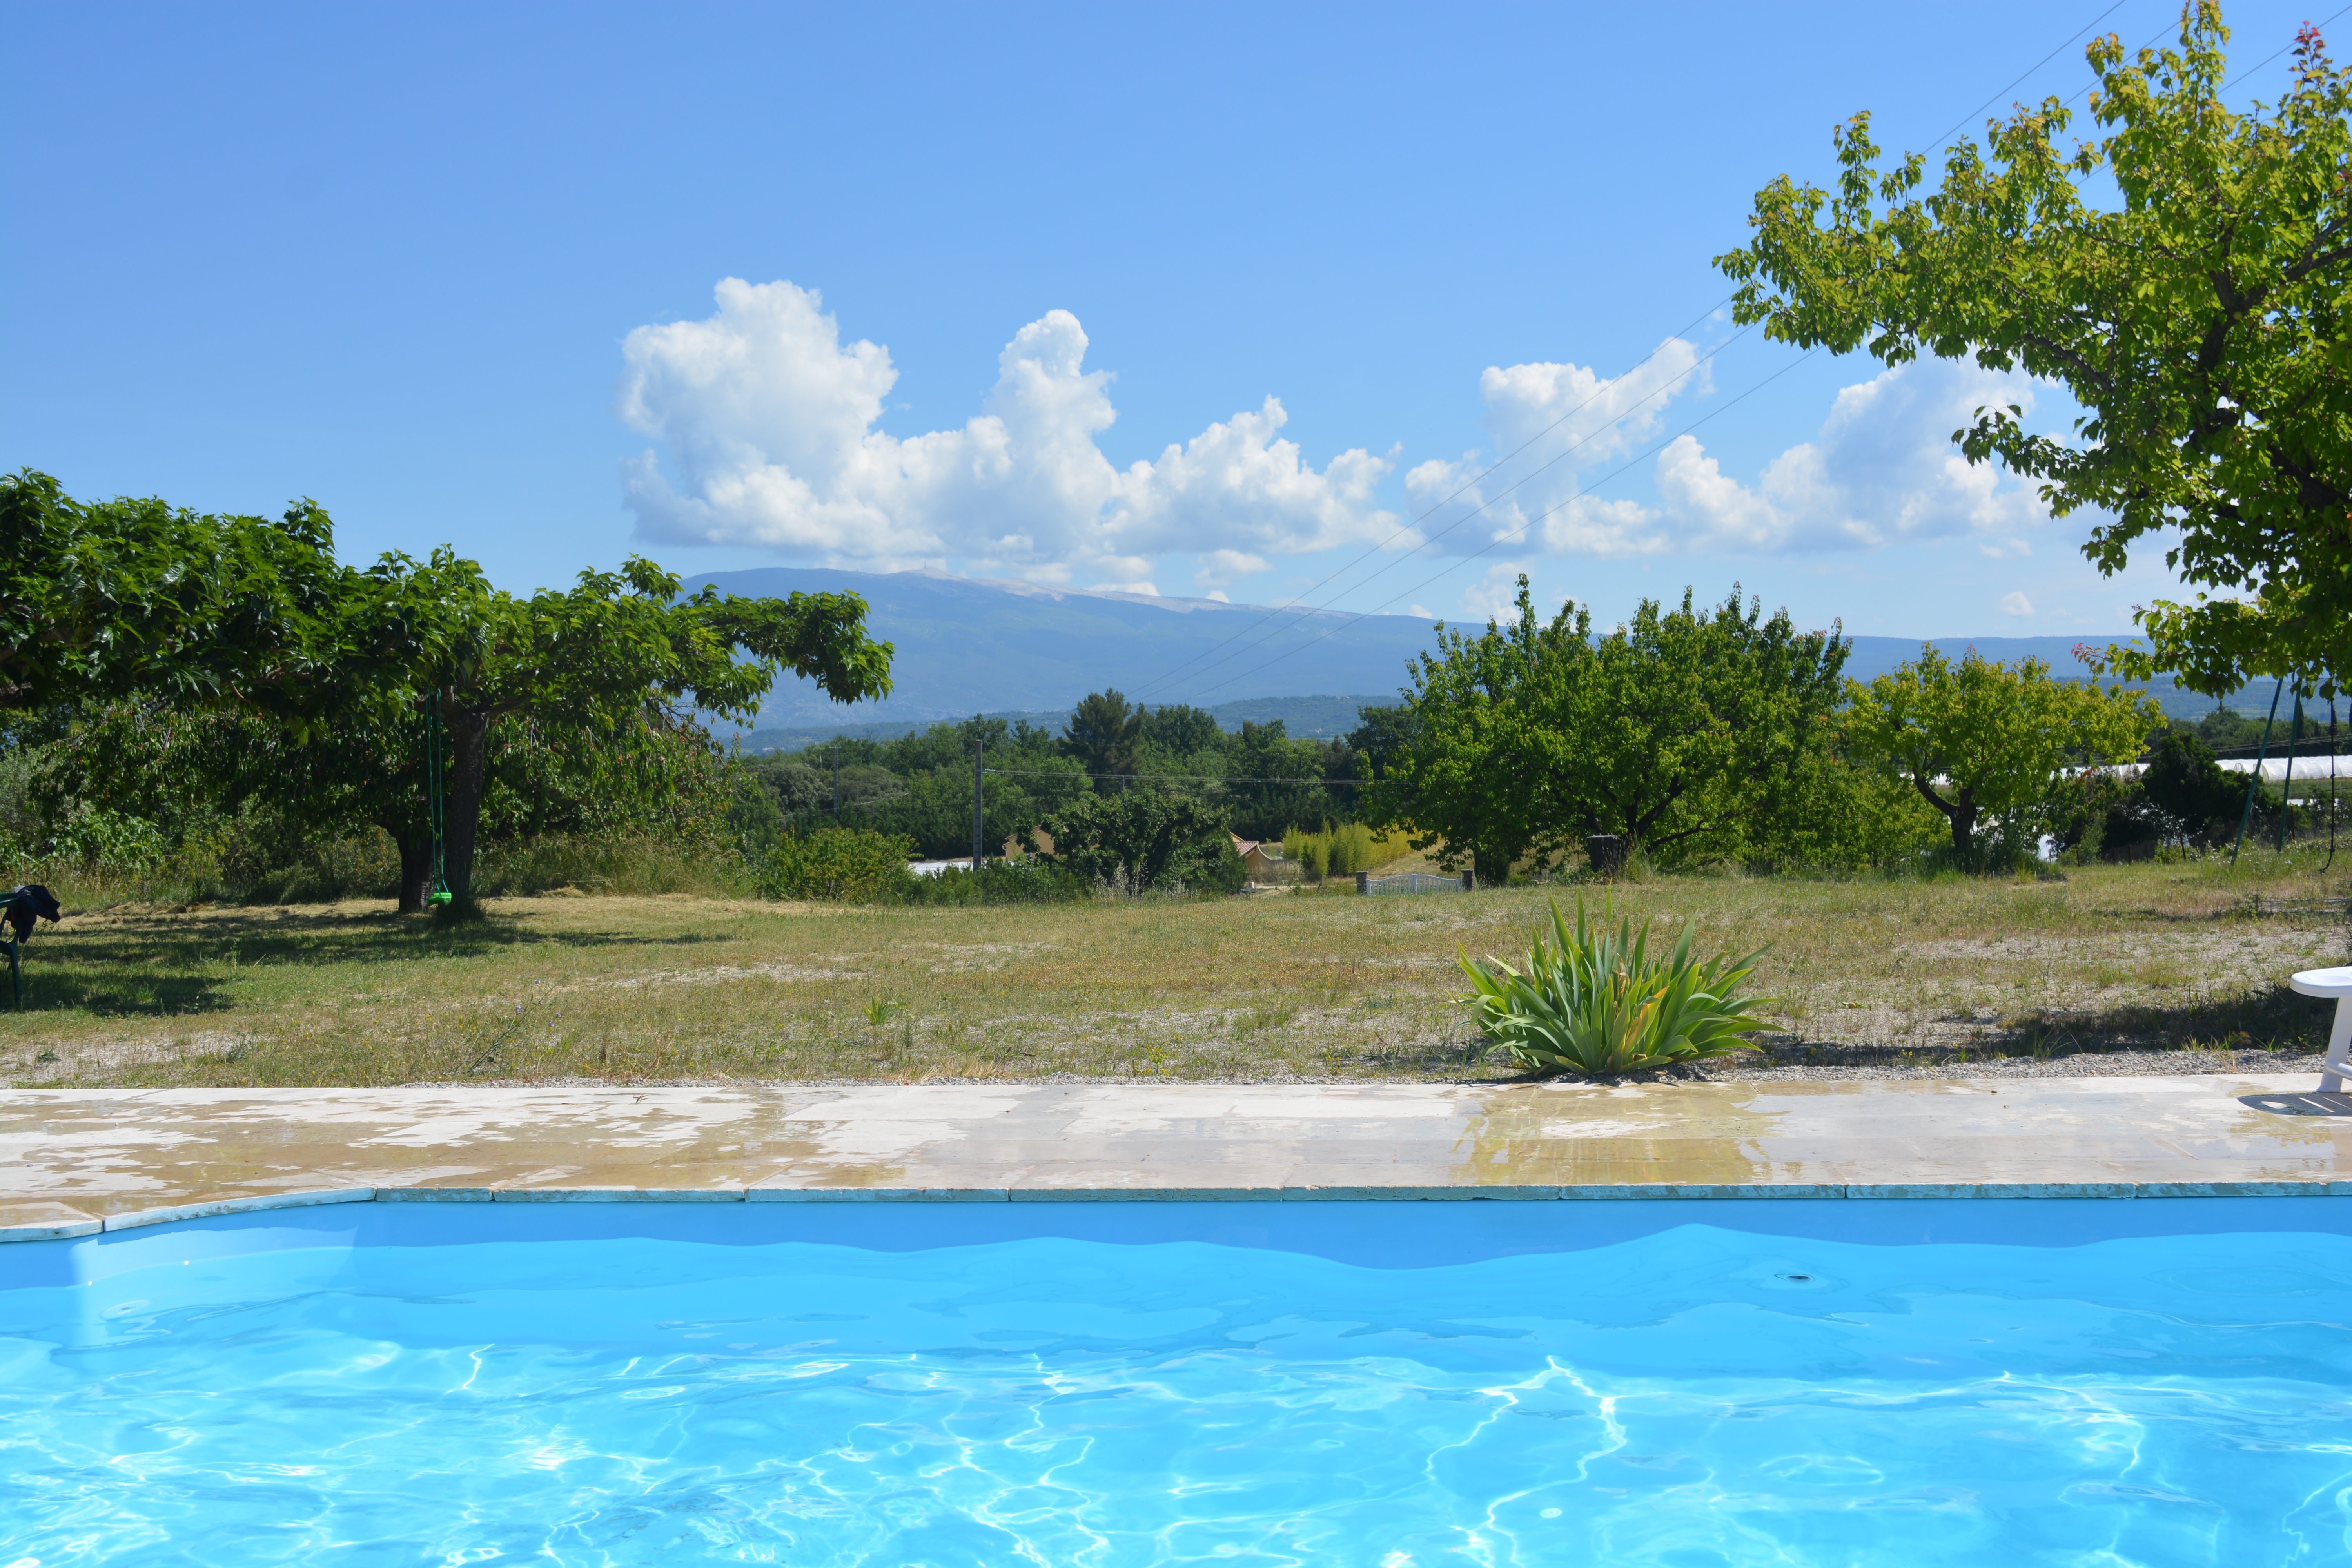
sea, villa, air, vacation, travel, swimming pool, holiday, backyard, lagoon, bay, property, resort, estate, real estate